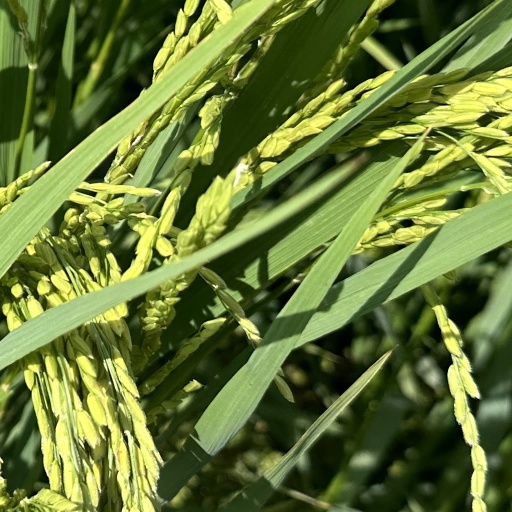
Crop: rice